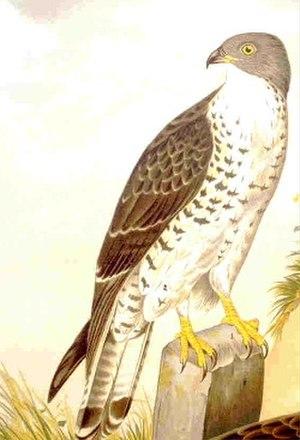
Les Pernis forment un genre de rapaces de taille moyenne qui sont connus pour manger des abeilles et piller les ruches. Leur nom vernaculaire est basé sur le terme bondrée.
La bondrée est un rapace.